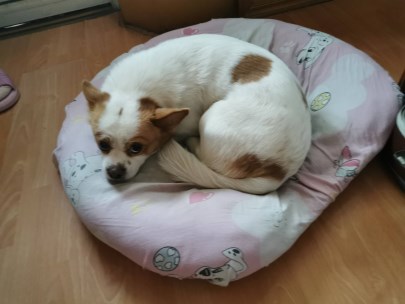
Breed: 3336-n000121-chinese_rural_dog